Fort Corchaug Archaeological Site

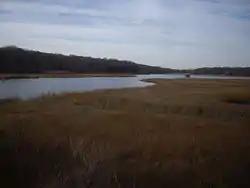
Fort Corchaug Vicinity

Fort Corchaug Archeological Site is a prehistoric archaeological site in Cutchogue on eastern Long Island in New York State. It is located west of the North Fork Country Club, on the south side of Main Road (New York State Route 25). The site shows evidence of 17th century contact between Native Americans and Europeans. Fort Corchaug itself was a log fort built by Native Americans. It may have been to protect the Corchaug tribe from other Indians, built with the help of Europeans. Ralph Solecki, a prominent American archaeologist, grew up nearby and conducted several digs on site.